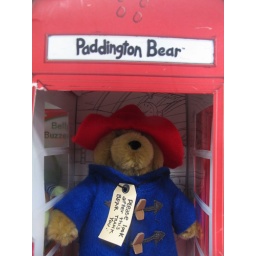
Paddington Bear in a London phone box